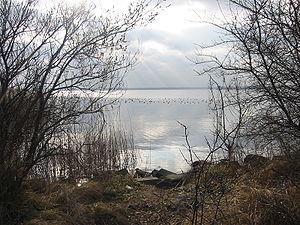
Le Gooimeer est un lac de bordure néerlandais créé lors de la création des polders du Flevoland. Le lac s'étend sur 2 670 hectares.